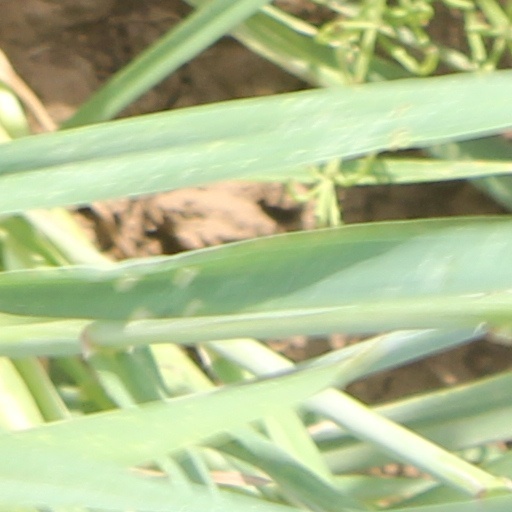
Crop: wheat